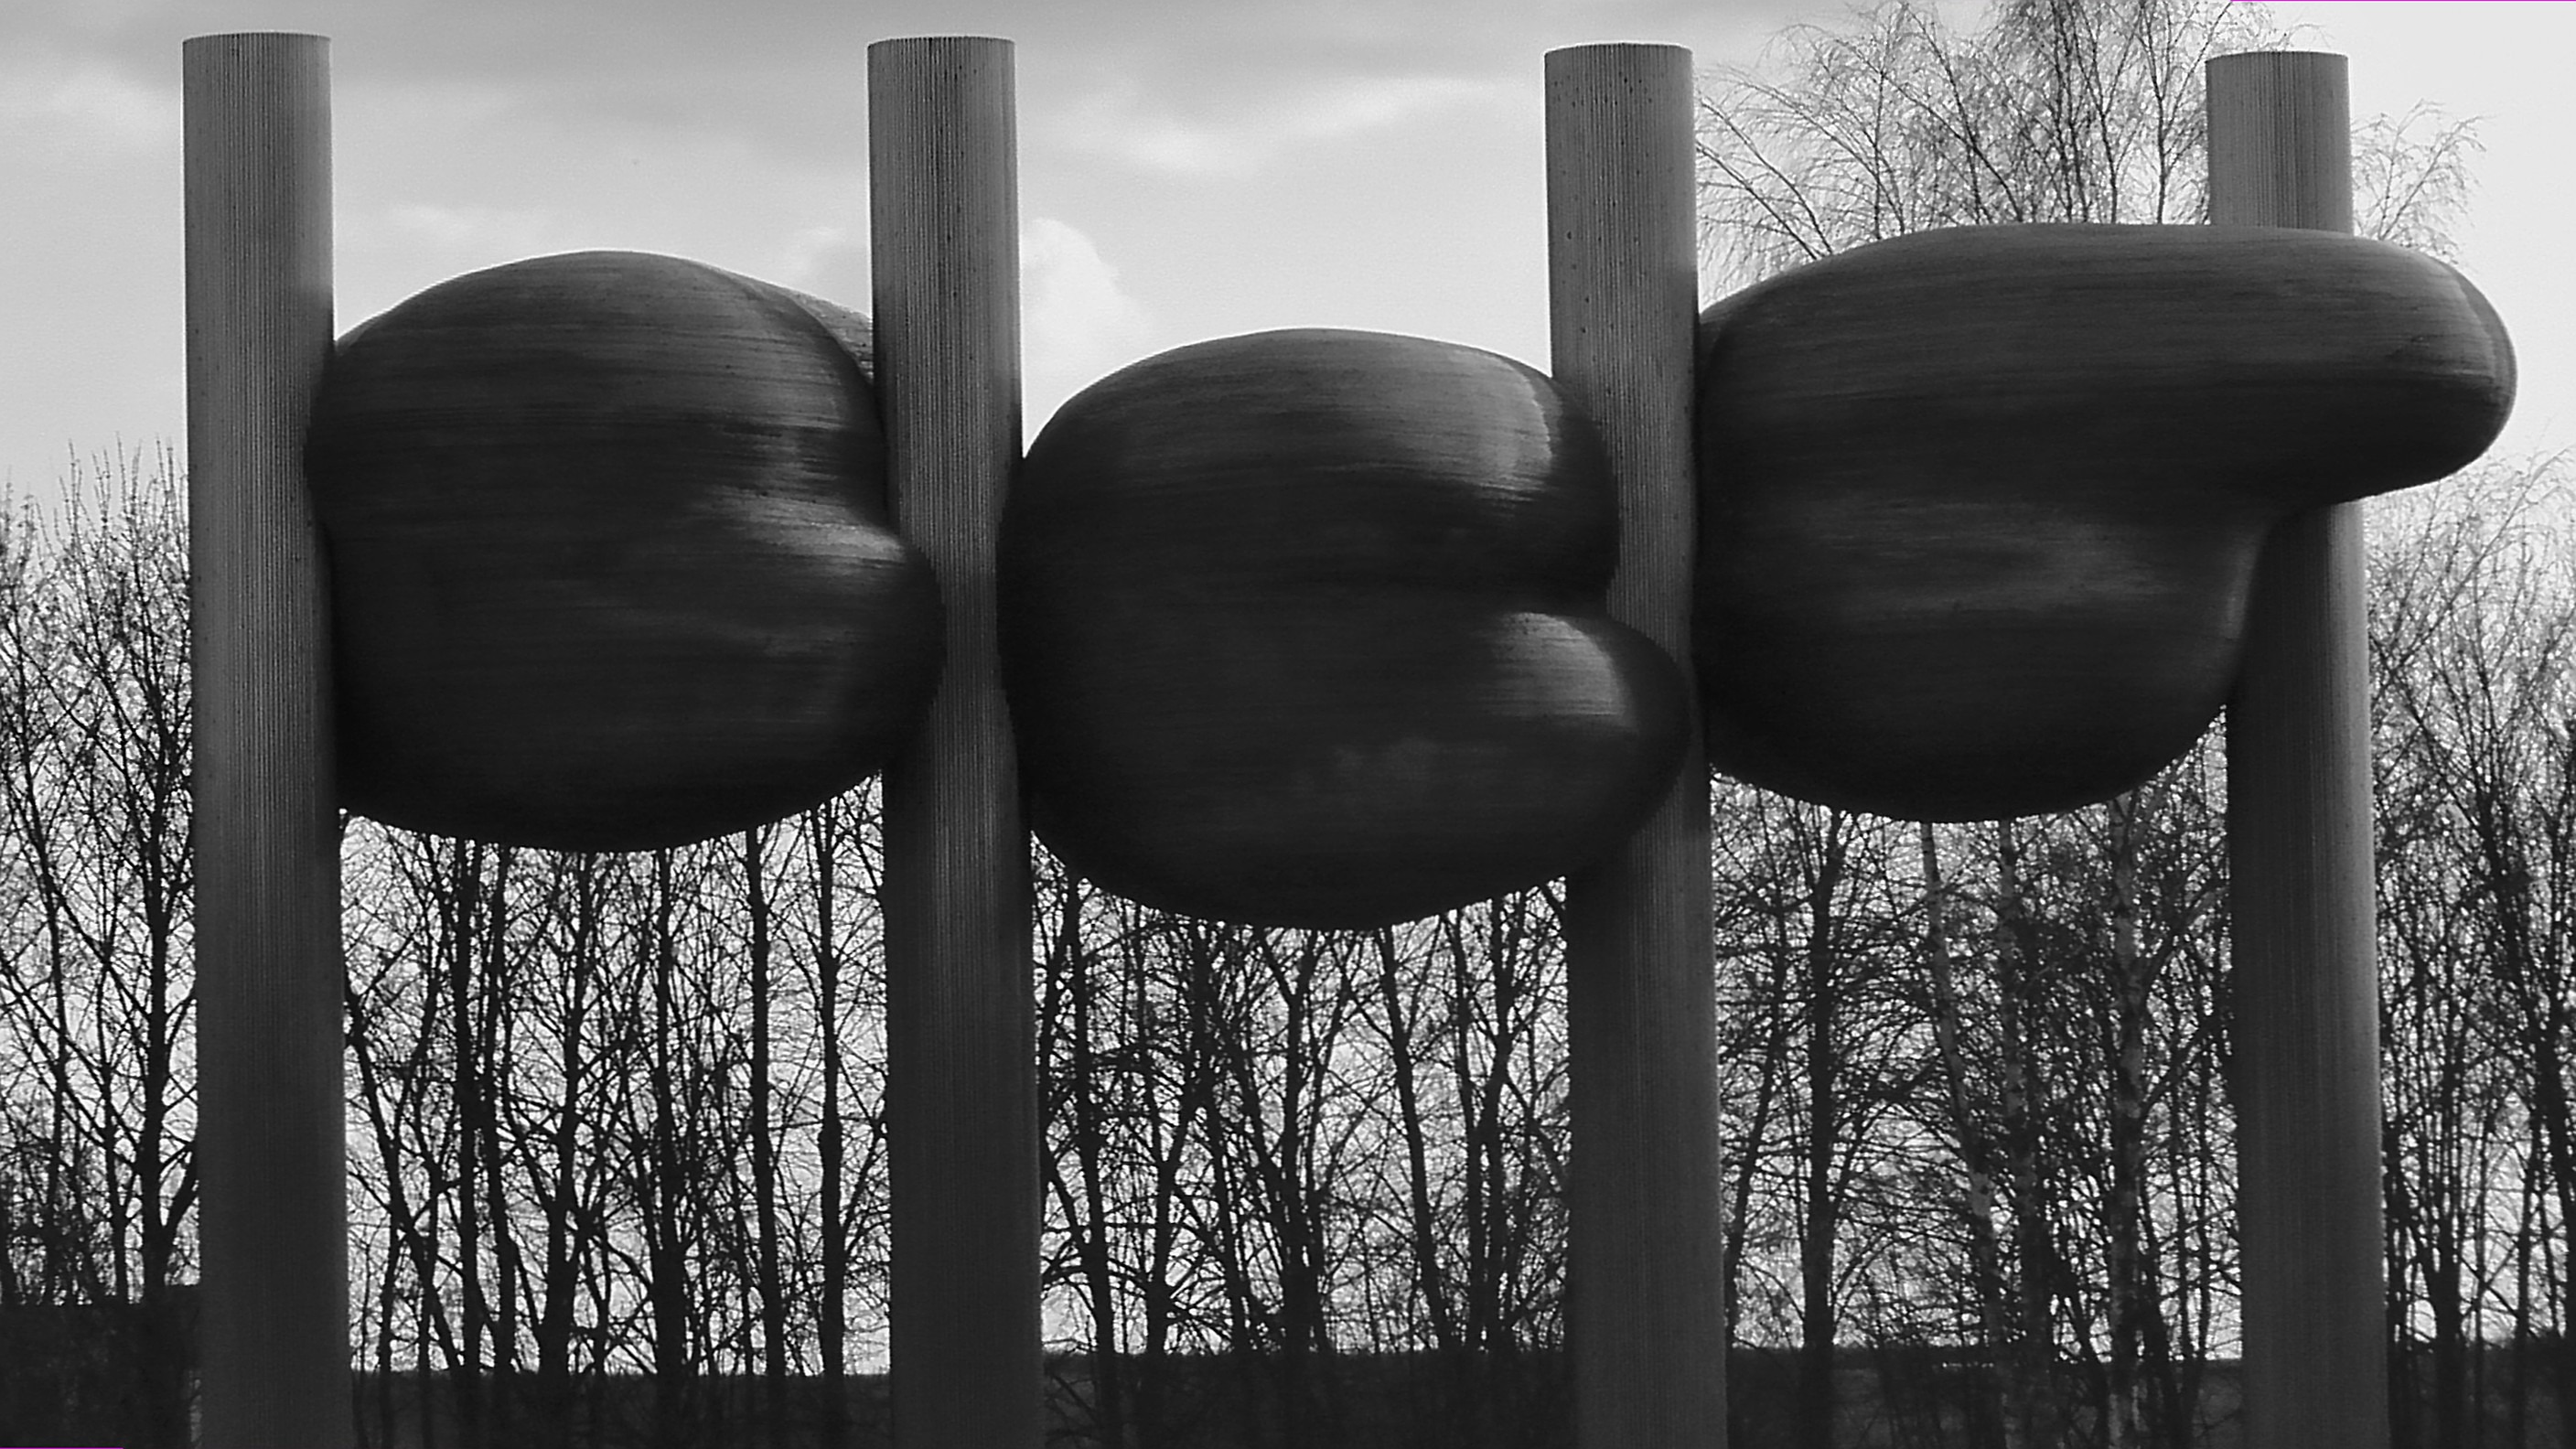
black and white, wood, white, photography, reflection, symbol, color, metal, darkness, black, monochrome, sculpture, art, figure, symmetry, photograph, iron, image, shape, monochrome photography